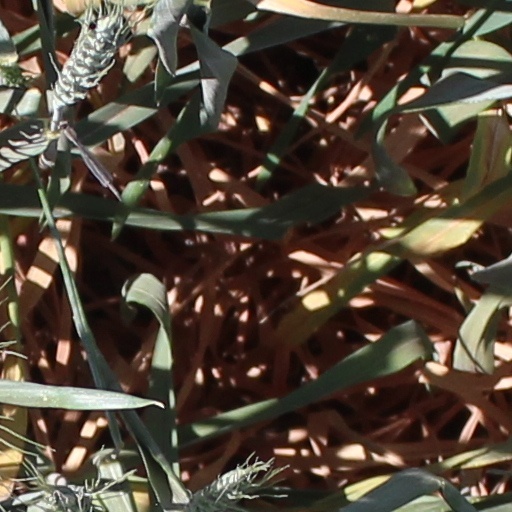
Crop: wheat